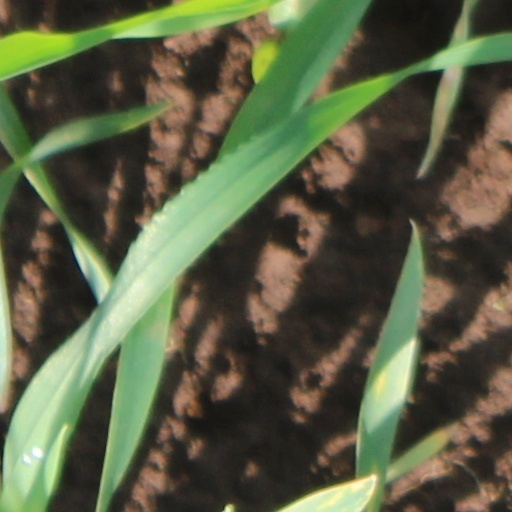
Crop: wheat